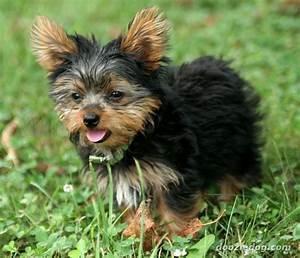
dog